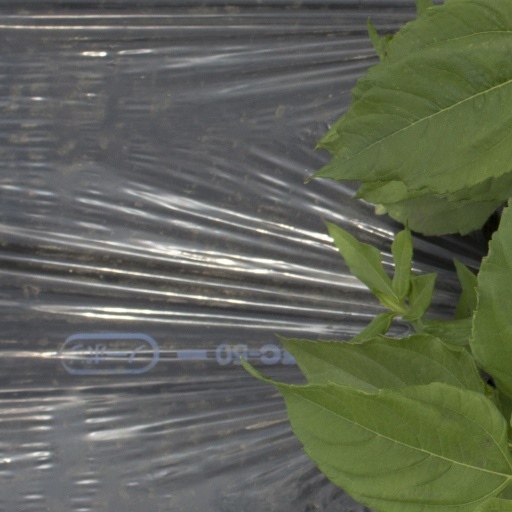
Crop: Jerusalem artichoke